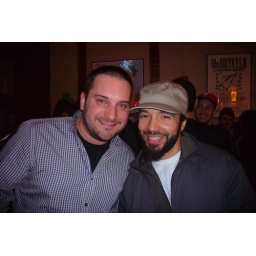
blue collar boys in a pansy-ass hipster industry. these guys are champs, for real.